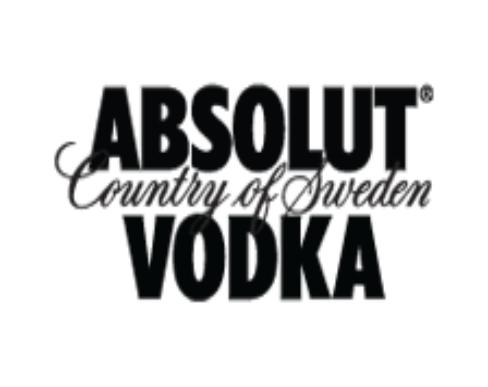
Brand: Absolut
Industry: Others